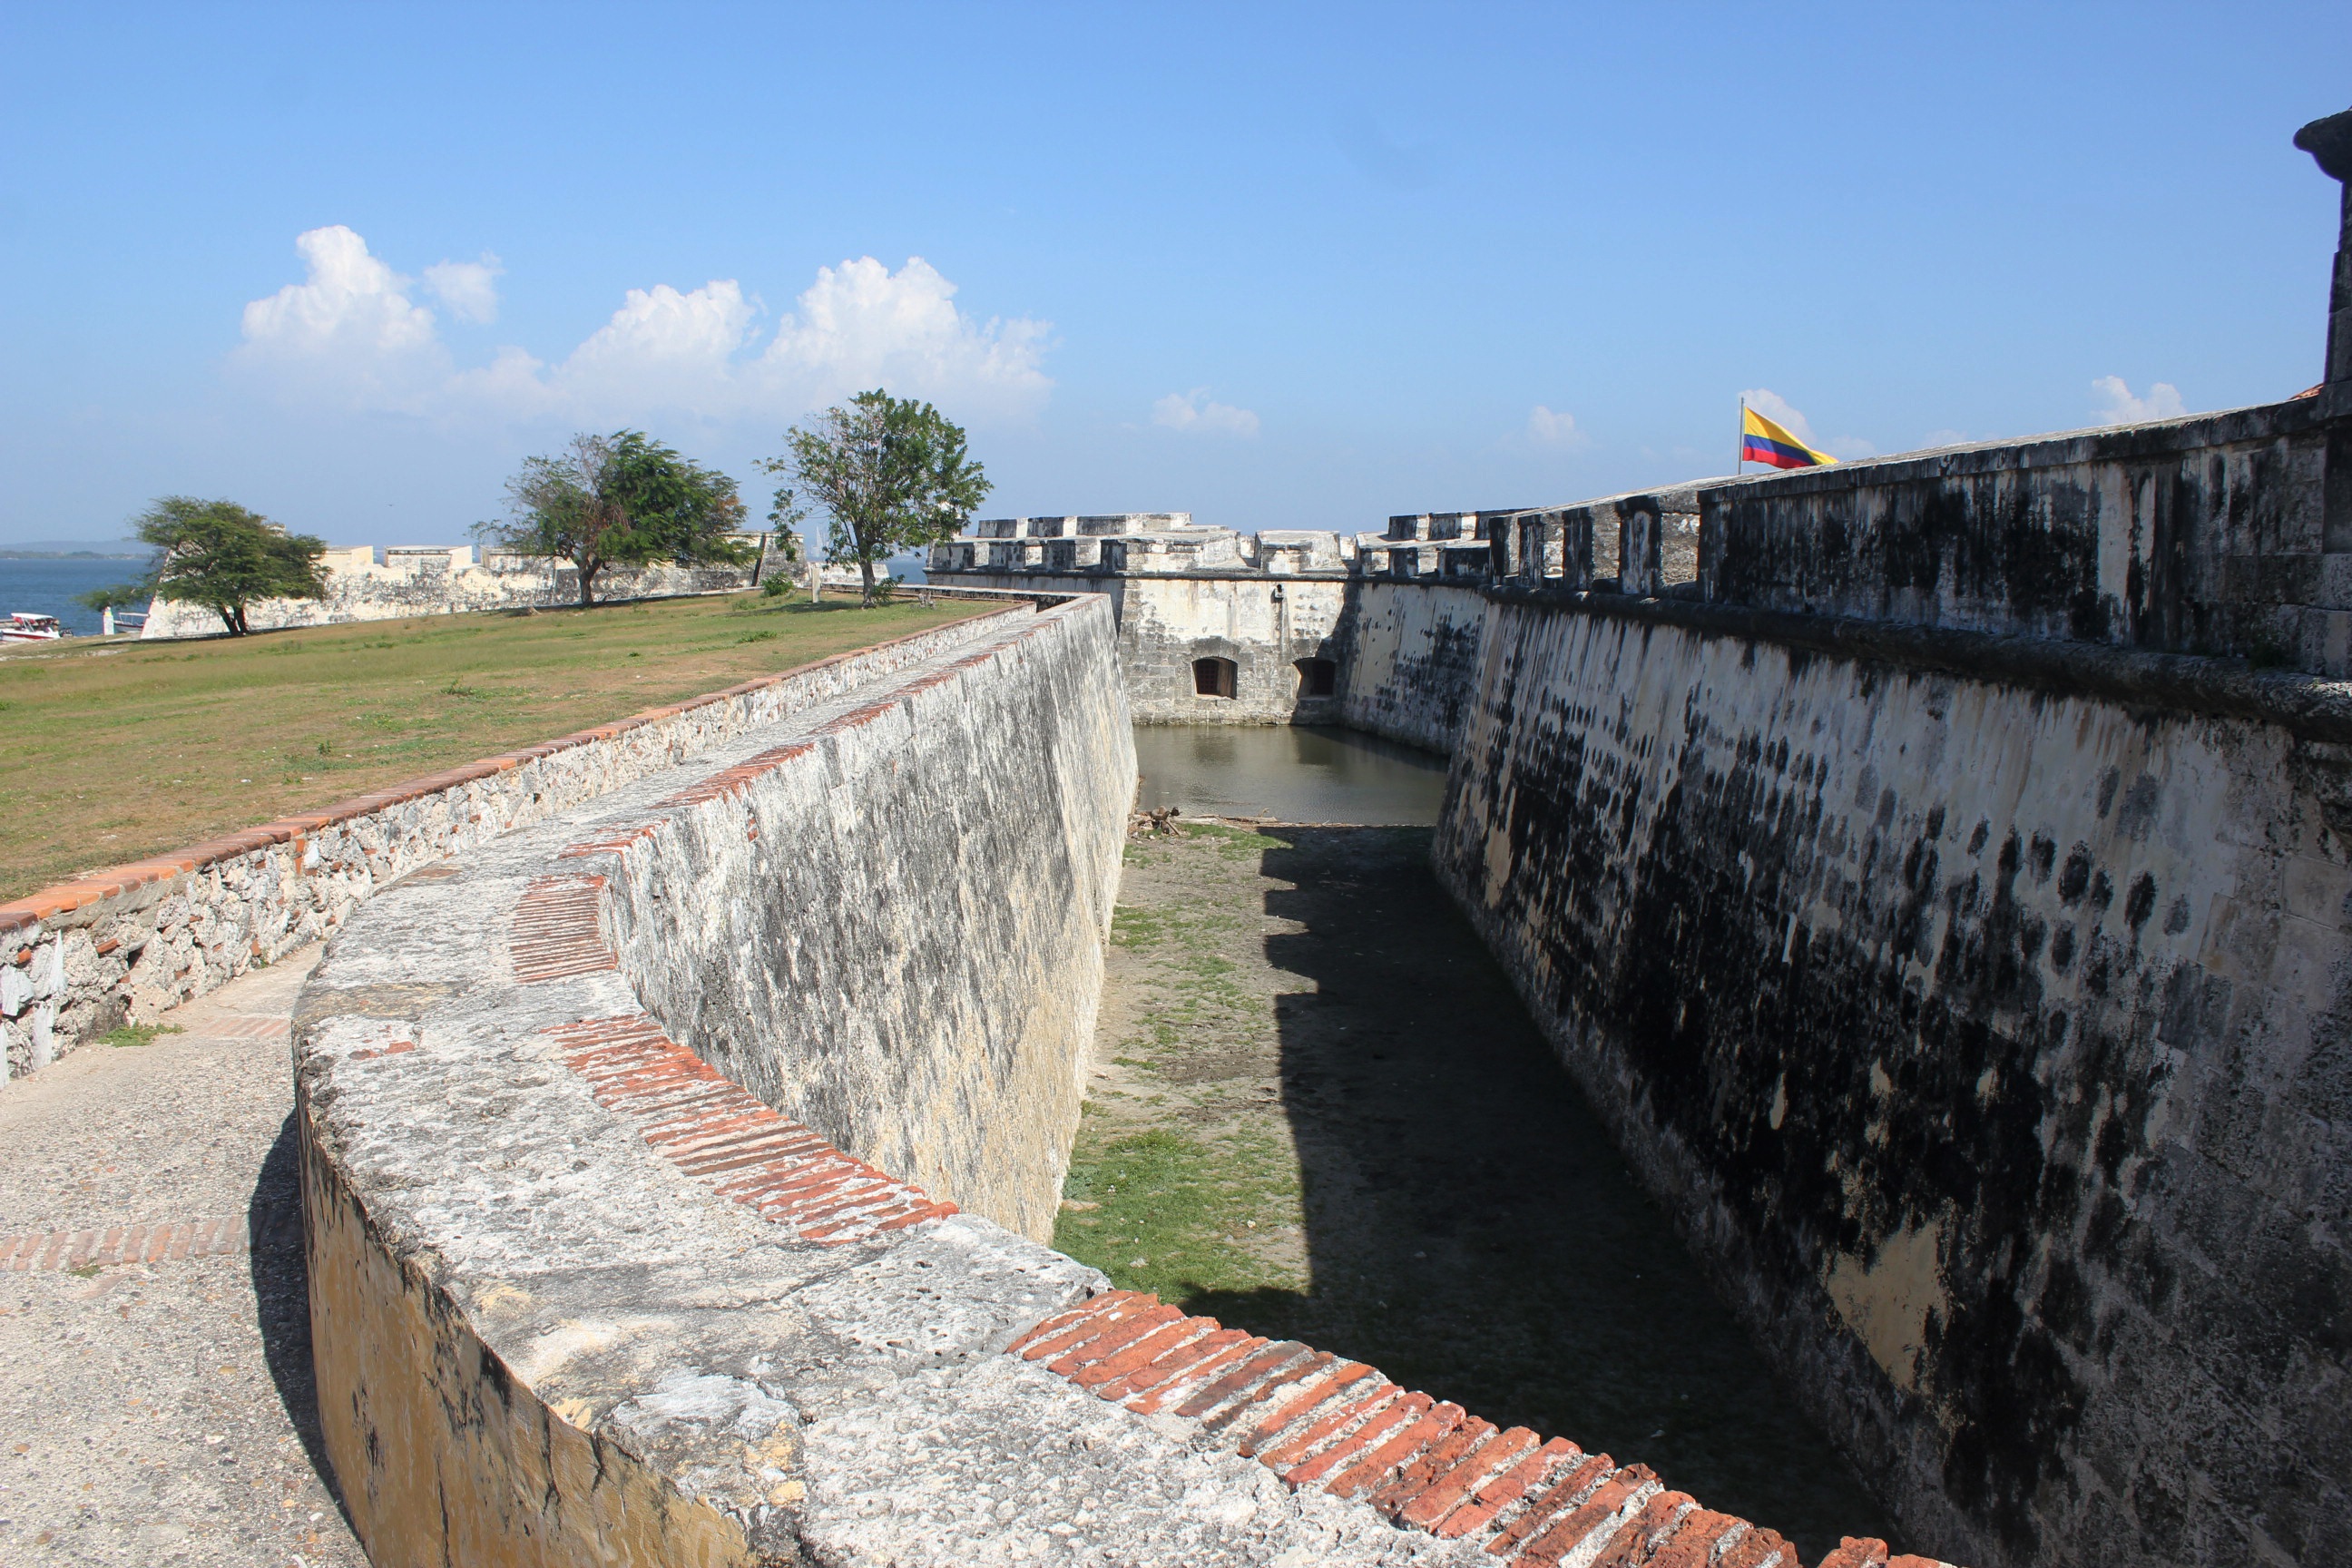
sea, bridge, old, wall, river, canal, walkway, reservoir, fortification, waterway, infrastructure, channel, colombia, ditch, cartagena, walled city, strong military, castle san fernando